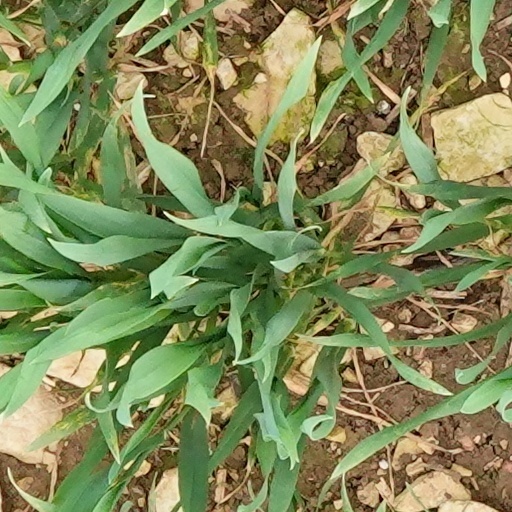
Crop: wheat